Battle of Quebec (1690)

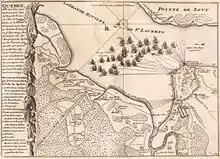
Map of skirmishing around Québec.

Savage accepted his blindfold with relief and was led back to his ship. Phips's council of war was extremely vexed by the reply, having expected to fall upon a defenceless and panicked city. That evening, drums and fifes were heard approaching Québec, followed by heavy cheering from the town: Louis-Hector de Callière had arrived with the remaining Montréal militia, giving Frontenac numerical parity with the New Englanders.